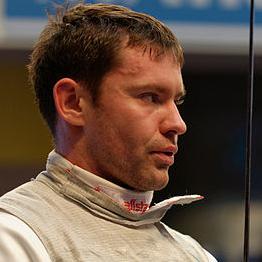
Age: 30